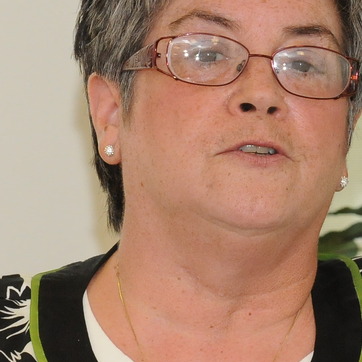
Material: skin